Lapsiporno.info

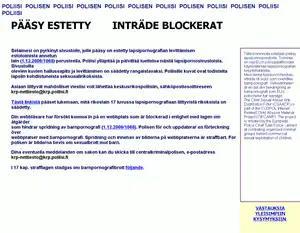
This announcement can be seen when trying to access the site.

Lapsiporno.info ("child porn info") is a Finnish website opposed to Internet censorship. The website was founded and is maintained by software developer, researcher and Internet activist Matti Nikki, who previously attracted international attention by analyzing Sony BMG's digital rights management rootkit that the company's products automatically installed on users' computers. The website focuses on the internet censorship in Finland, its effectiveness, and the issues and problems related to it.